Likud Pride

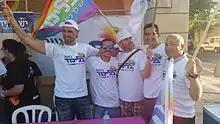
Likud Pride at a pride event in Be'er Sheva, 2015

Likud Pride is a conservative LGBT organization founded in 2011 and linked to the Israeli right-wing Likud party. The group's chairman, who is also one of its founders, is Amir Ohana; he was designated in 2015 as the Likud's first openly gay member of the Knesset, and also of the Israeli right-wing.